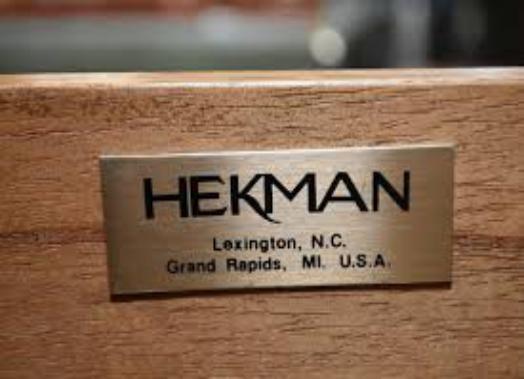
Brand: hekman
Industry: Necessities